Karly Robertson

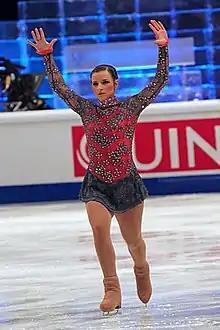

Karly Robertson (born 14 November 1989) is a Scottish retired figure skater who represented Great Britain in competition. She is the 2018 Volvo Open Cup silver medalist, the 2019 Tayside Trophy silver medalist, the 2017 Skate Helena bronze medalist, the 2015 British national champion, and an 12-time British national silver medalist (2008-2014, 2017–2020, 2022).